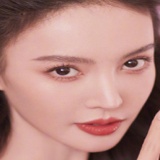
diễn viên Kim Thần